Armed Forces Delegation for Poland

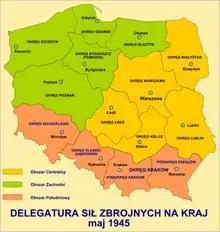
Regional districts of the "Delegatura" in postwar Poland – Central (yellow), West (green), and South (orange)

The Armed Forces Delegation for Poland ("Delegatura Sił Zbrojnych na Kraj", DSZ) was a Polish anti-communist resistance organization formed on May 7, 1945, by the Commander-in-Chief of the Polish Armed Forces, General Władysław Anders, as a continuation of the "NIE" ("NO") organization subordinate to the Government Delegation for Poland which in turn was an agency of the Polish Government in Exile. Its purpose was to oppose the Soviet occupation of Poland. It was dissolved on August 8, 1945.